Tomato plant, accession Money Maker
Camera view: bottom (45 deg); turntable rotation: 240 degrees
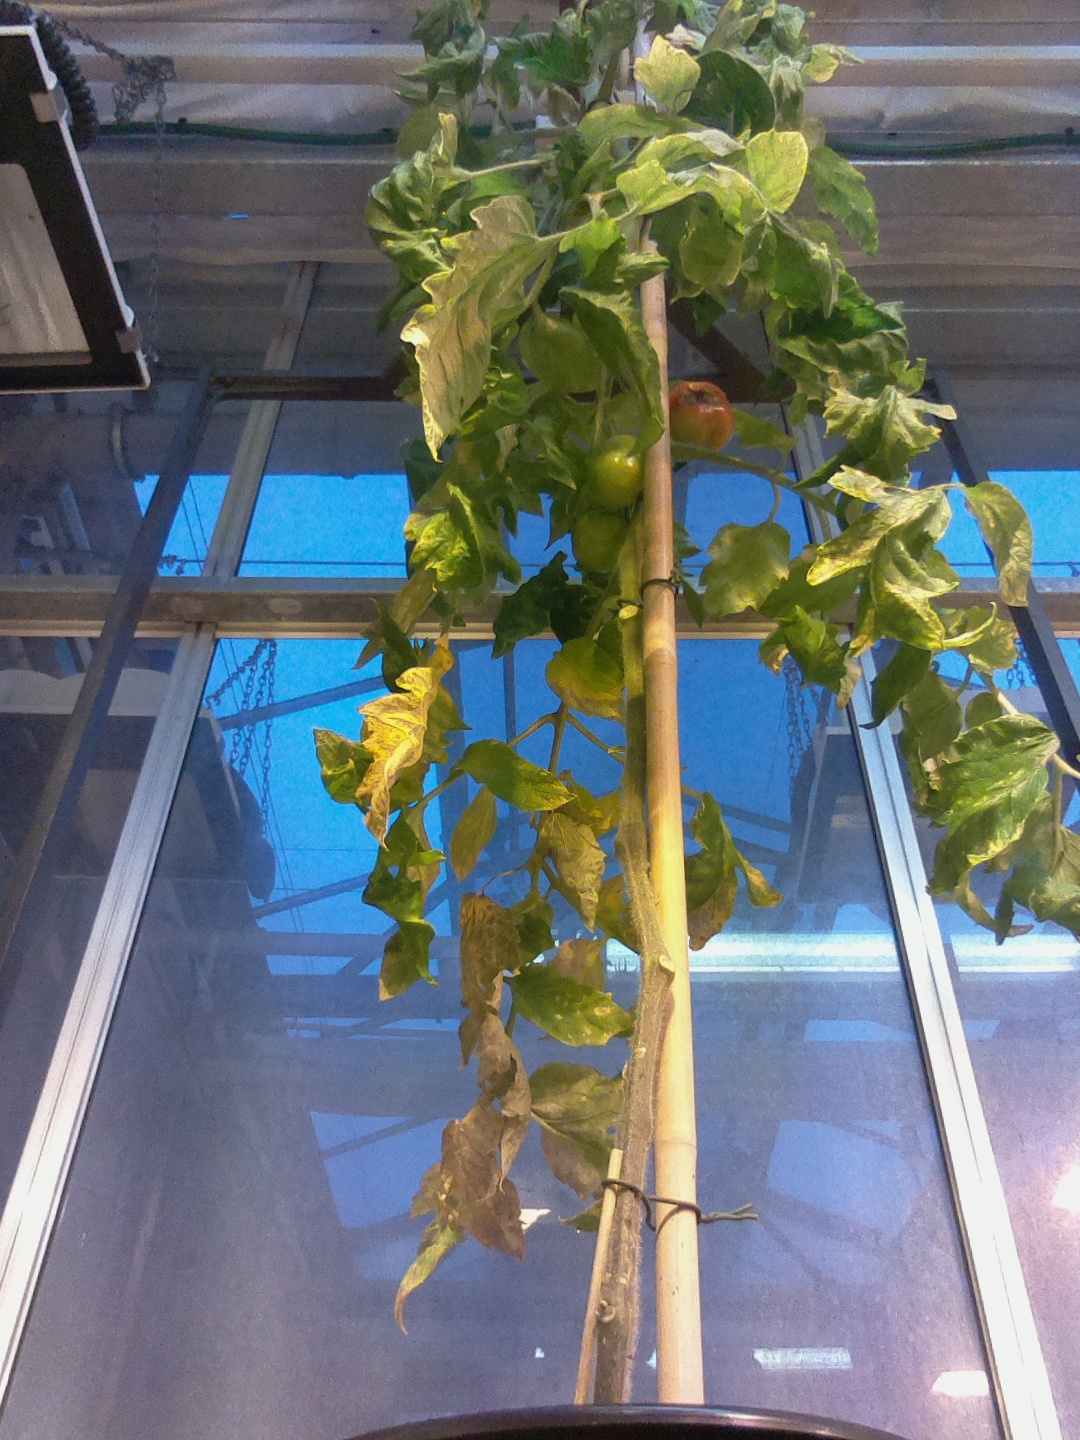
BBCH growth stage 80: fruits start showing typical ripe color (orange -> red)